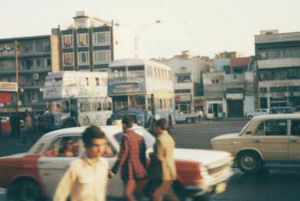
Bagdad / Galleri
Bagdad er Iraks hovedstad. Byen har 6.960.000 indbyggere.